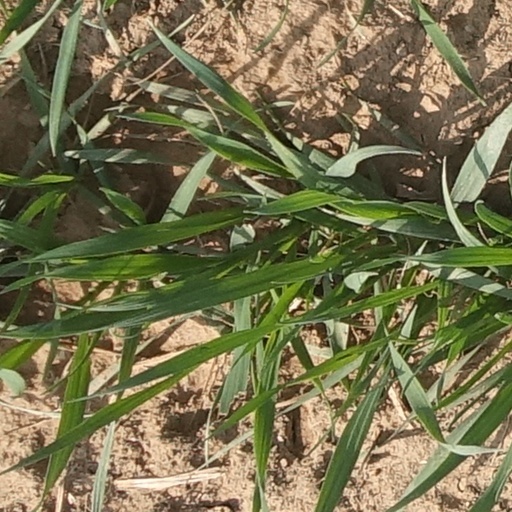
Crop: wheat